Geology of Dorset

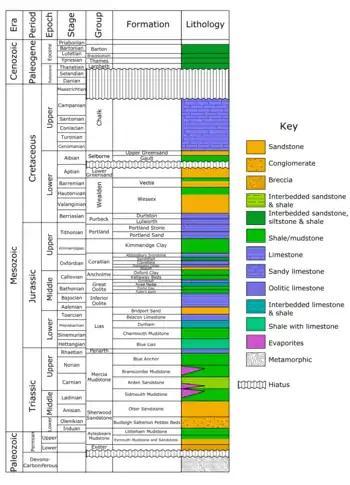
Stratigraphic column

Dorset (or archaically, Dorsetshire) is a county in South West England on the English Channel coast. Covering an area of ; it borders Devon to the west, Somerset to the north-west, Wiltshire to the north-east, and Hampshire to the east. The great variation in its landscape owes much to the underlying geology, which includes an almost unbroken sequence of rocks from 200 to 40 million years ago (Mya) and superficial deposits from 2 Mya to the present. In general, the oldest rocks (Early Jurassic) appear in the far west of the county, with the most recent (Eocene) in the far east. Jurassic rocks also underlie the Blackmore Vale and comprise much of the coastal cliff in the west and south of the county; although younger Cretaceous rocks crown some of the highpoints in the west, they are mainly to be found in the centre and east of the county.